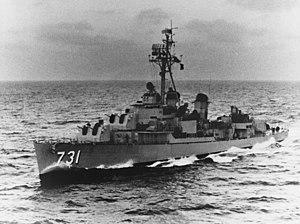
L'USS Maddox est un destroyer de classe Allen M. Sumner construit pour l'United States Navy durant la Seconde Guerre mondiale. Après celle-ci, il participe aux incidents du golfe du Tonkin qui servent de prétexte aux États-Unis pour déclencher la guerre au Viêt Nam. Le navire est vendu à la République de Chine en 1972 et reste en service dans la marine de la République de Chine jusqu'en 1985, où il est rayé des listes.